Seascape ecology

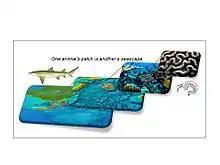
Seascape scales

Measuring habitat structure at multiple scales is typical in seascape ecology, particularly where a single meaningful scale is not known or not meaningful to the ecological process of interest. Multi-scale measurements have been used to discover the scale at which populations are associated with key habitat features. With regard to scaling seascapes, one approach is to select spatial and temporal scales to be ecologically meaningful to the organism’s movements or other processes of interest.